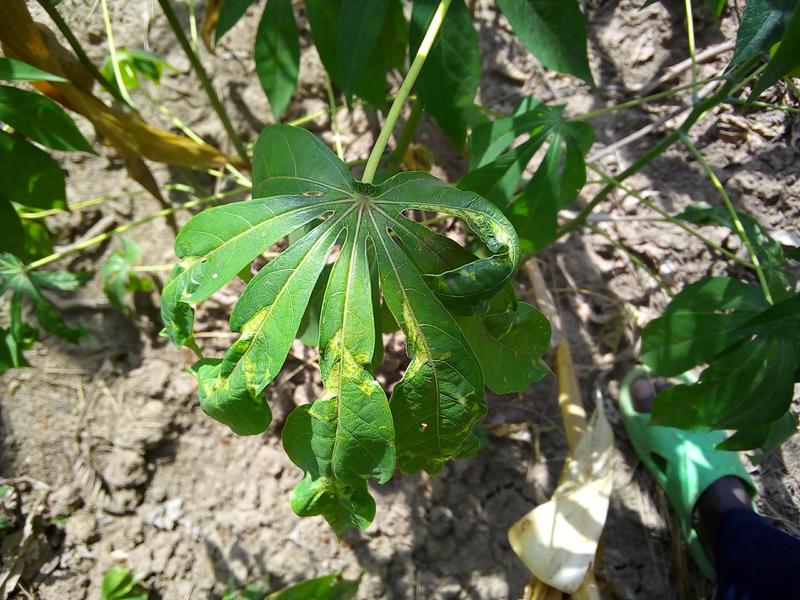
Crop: cassava
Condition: mosaic_disease